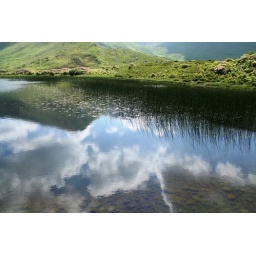
The sky reflecting in a lake in Connemara